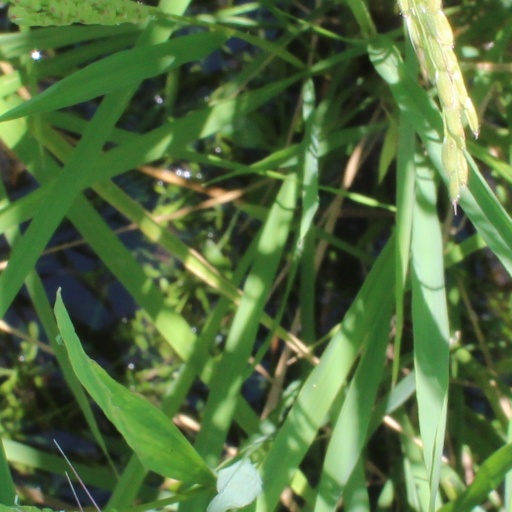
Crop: rice